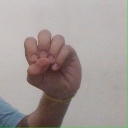
अक्षर: उ